Pavel Gusev (journalist)

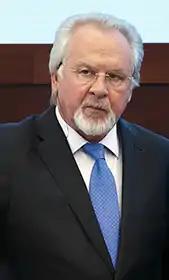
Gusev in September 2016

Pavel Nikolayevich Gusev (born 4 April 1949, Moscow) is a Russian journalist and public figure. He has been the editor-in-chief of the Moscow daily newspaper "Moskovskij Komsomolets" since 1983. He is a professor of journalism at the International University in Moscow and a member of Russia's Presidential Council for Civil Society and Human Rights.